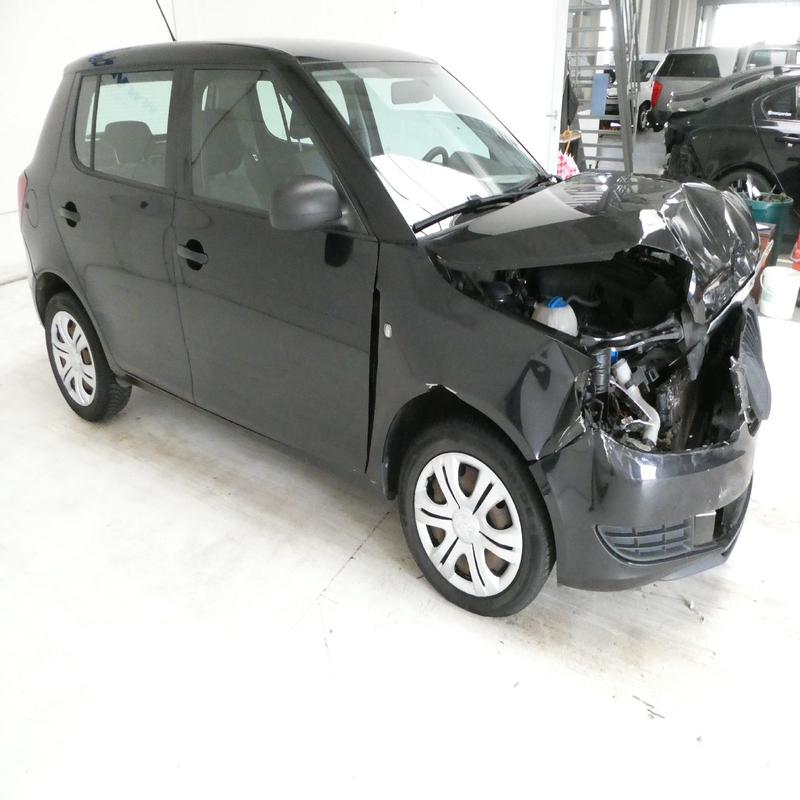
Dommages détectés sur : pare-choc avant, feu avant droit, feu avant gauche, capot, aile avant droite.
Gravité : majeur